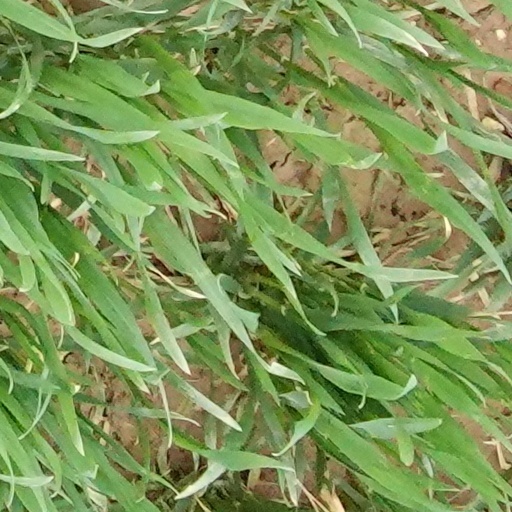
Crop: wheat